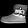
Label: Ankle boot